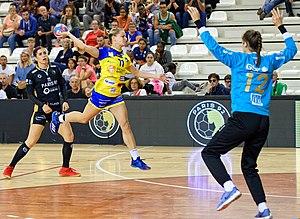
Rencontre de la 5e journée de la LFH entre Paris 92 et Metz Handball. A Issy-Les-Moulineaux, le 16 septembre 2018.
Manon Houette, née le 2 juillet 1992 au Mans, est une handballeuse internationale française, vice-championne olympique en 2016. Elle joue depuis 2013 avec l'équipe de France avec laquelle elle devient championne du monde en 2017. Elle fait partie du groupe France sacré champion d'Europe lors de l'Euro organisé en 2018.
Le handball [ʔɑ̃dbal] est un sport collectif joué à la main où deux équipes de sept joueurs s'affrontent avec un ballon en respectant plusieurs règles sur un terrain rectangulaire de dimensions 40 m par 20 m, séparé en deux camps.